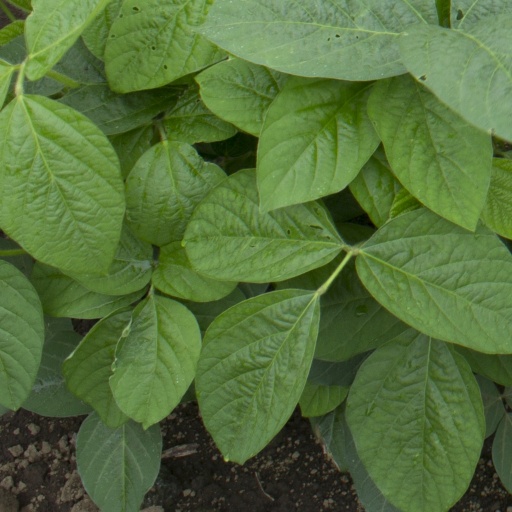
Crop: soybean